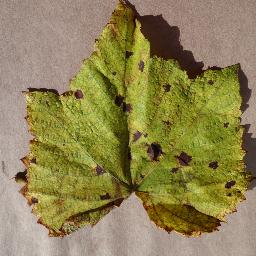
Label: Grape___Leaf_blight_(Isariopsis_Leaf_Spot)